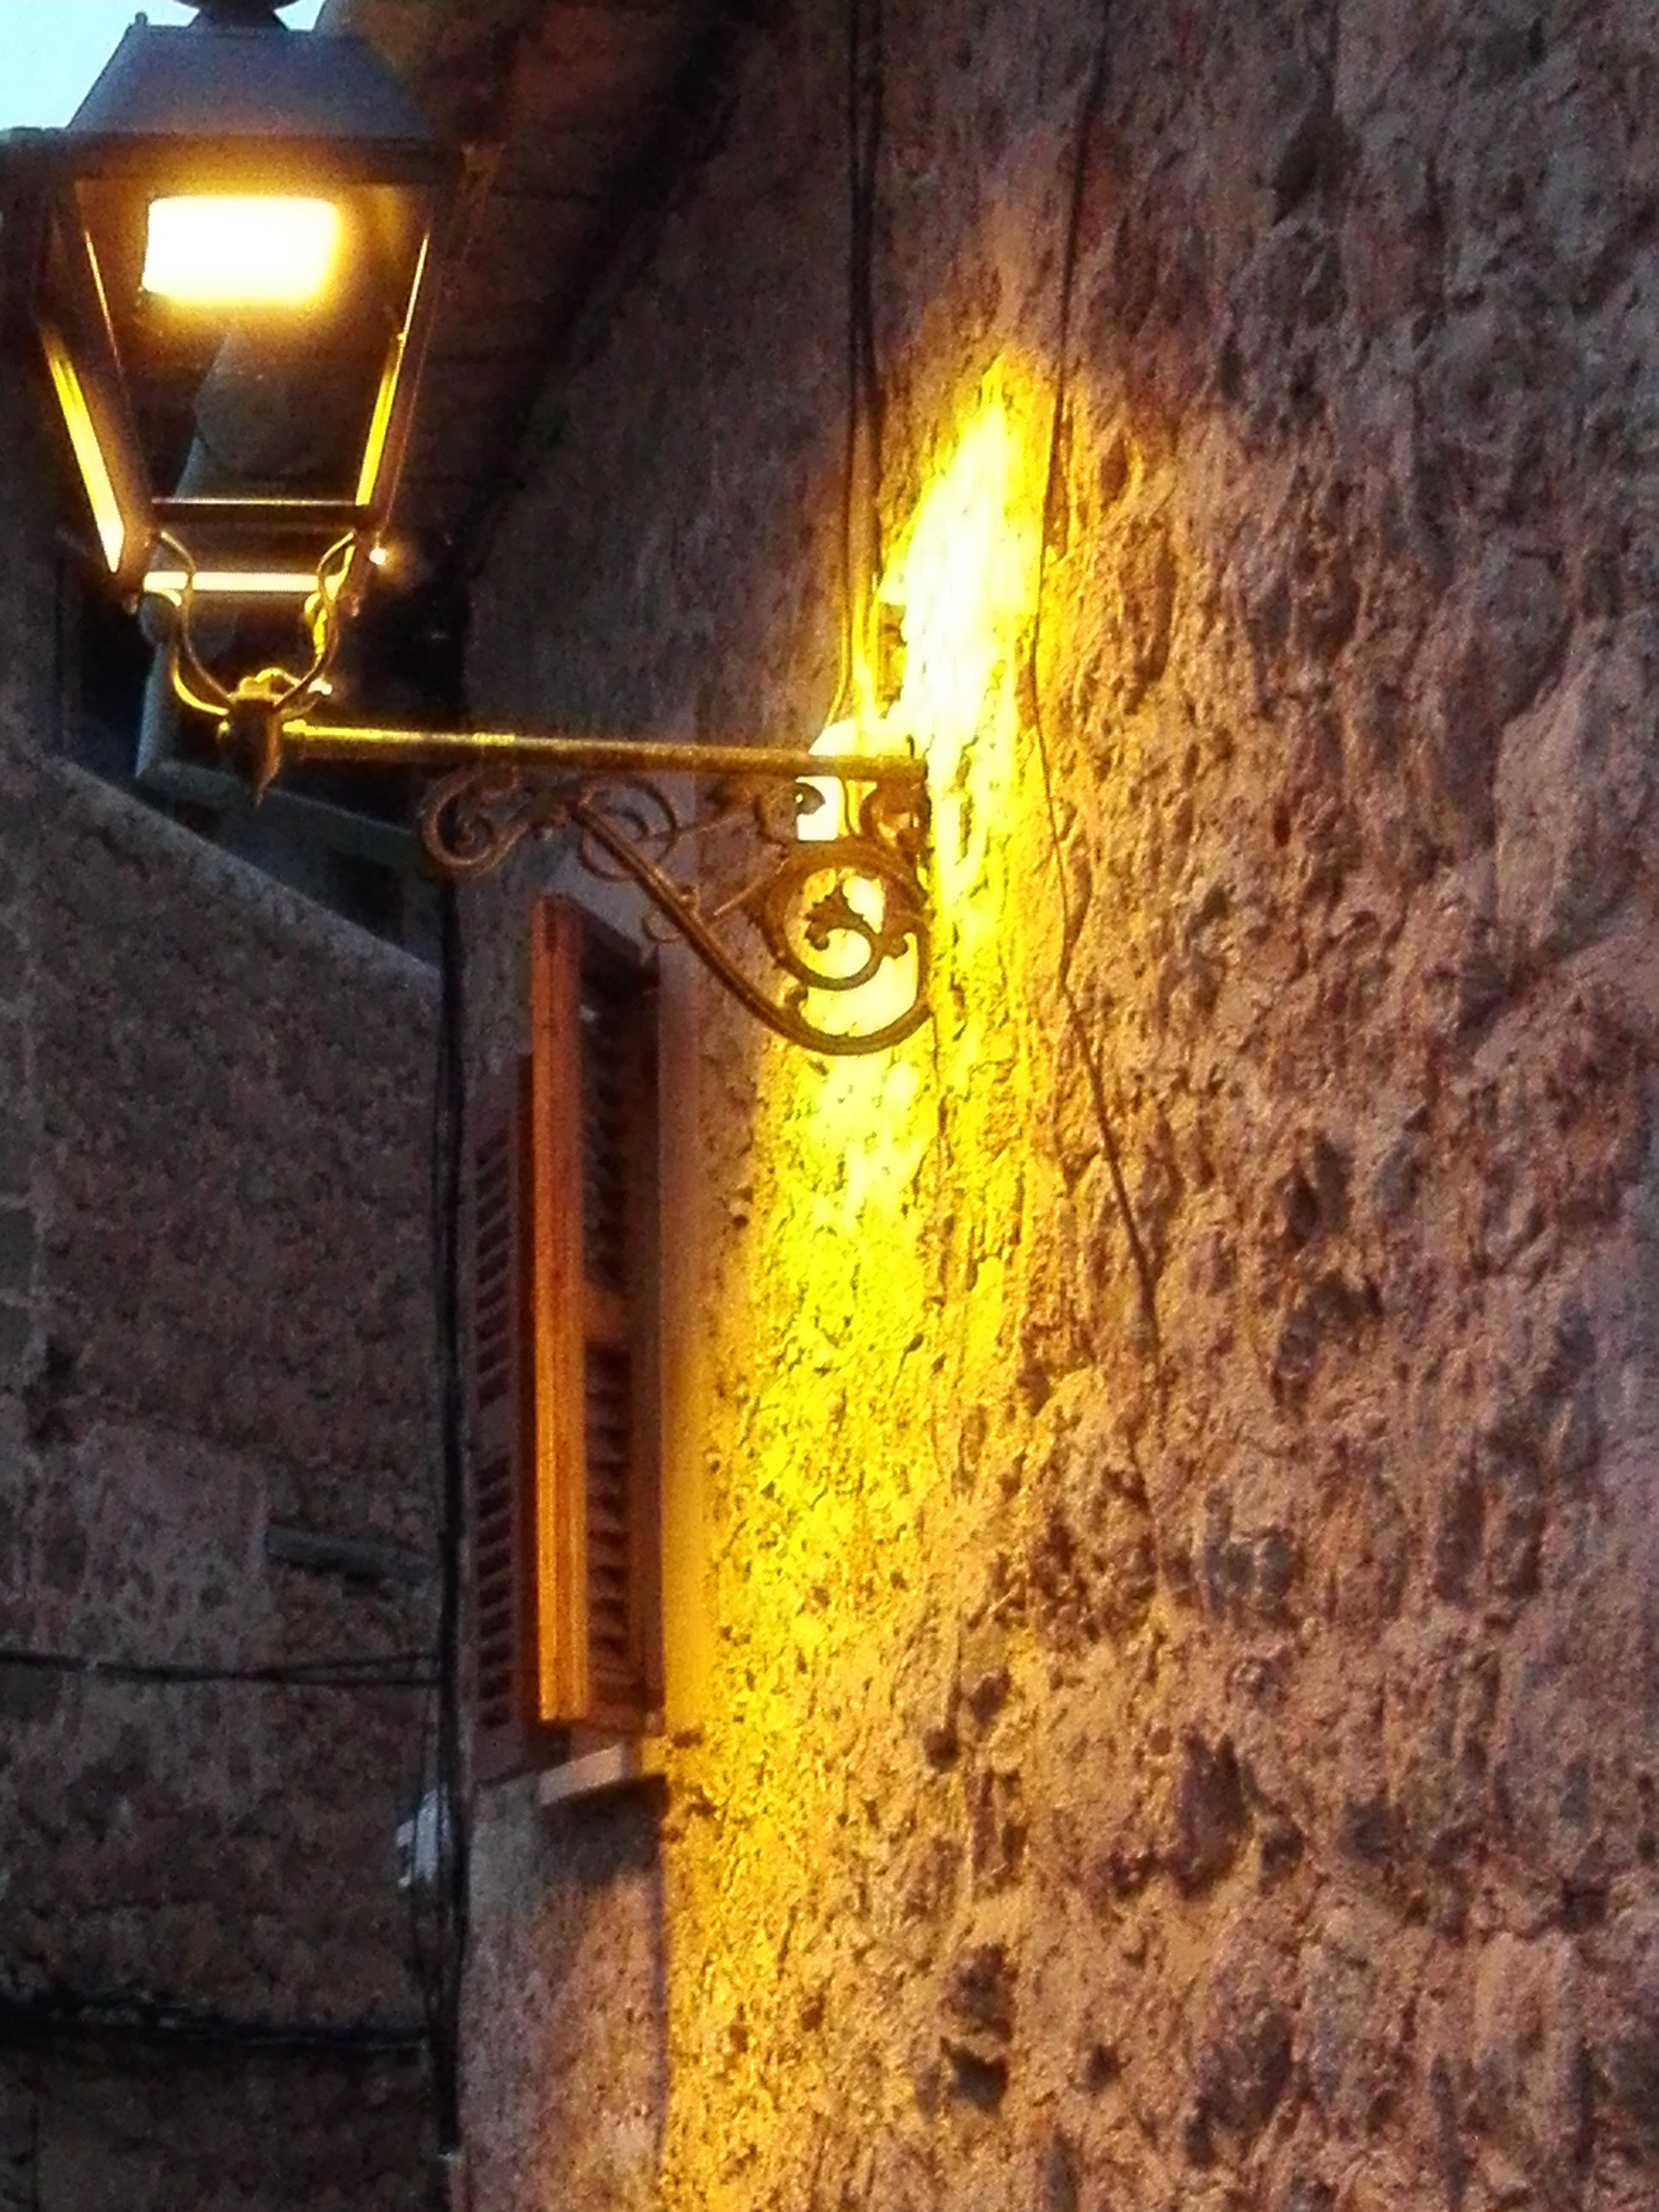
light, streetlight, street light, lighting, yellow, light fixture, wall, amber, Security lighting, lamp, alley, sconce, interior design, night, metal